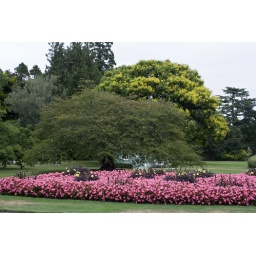
Colourful flower bed in the Botanic Gardens